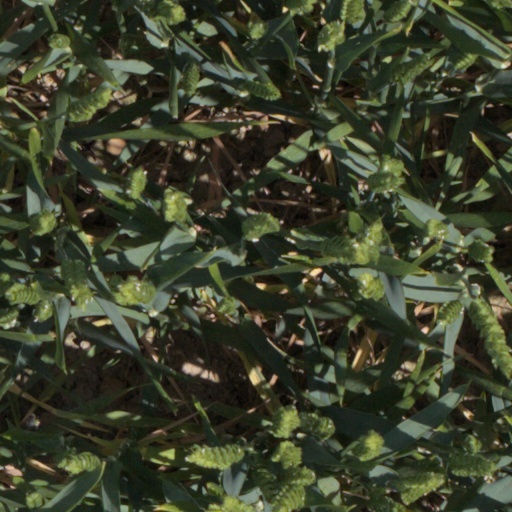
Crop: wheat